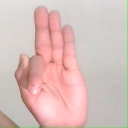
अक्षर: फ